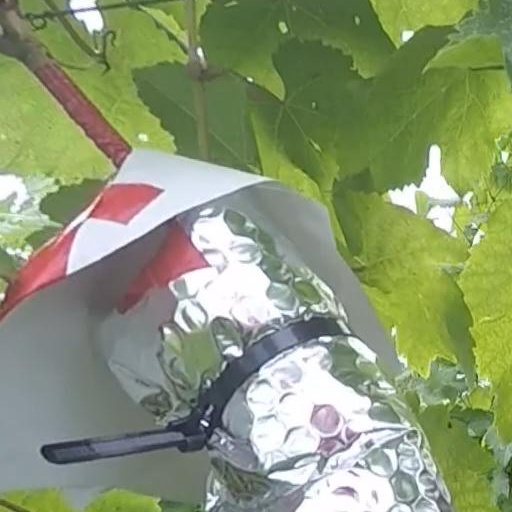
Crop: grape